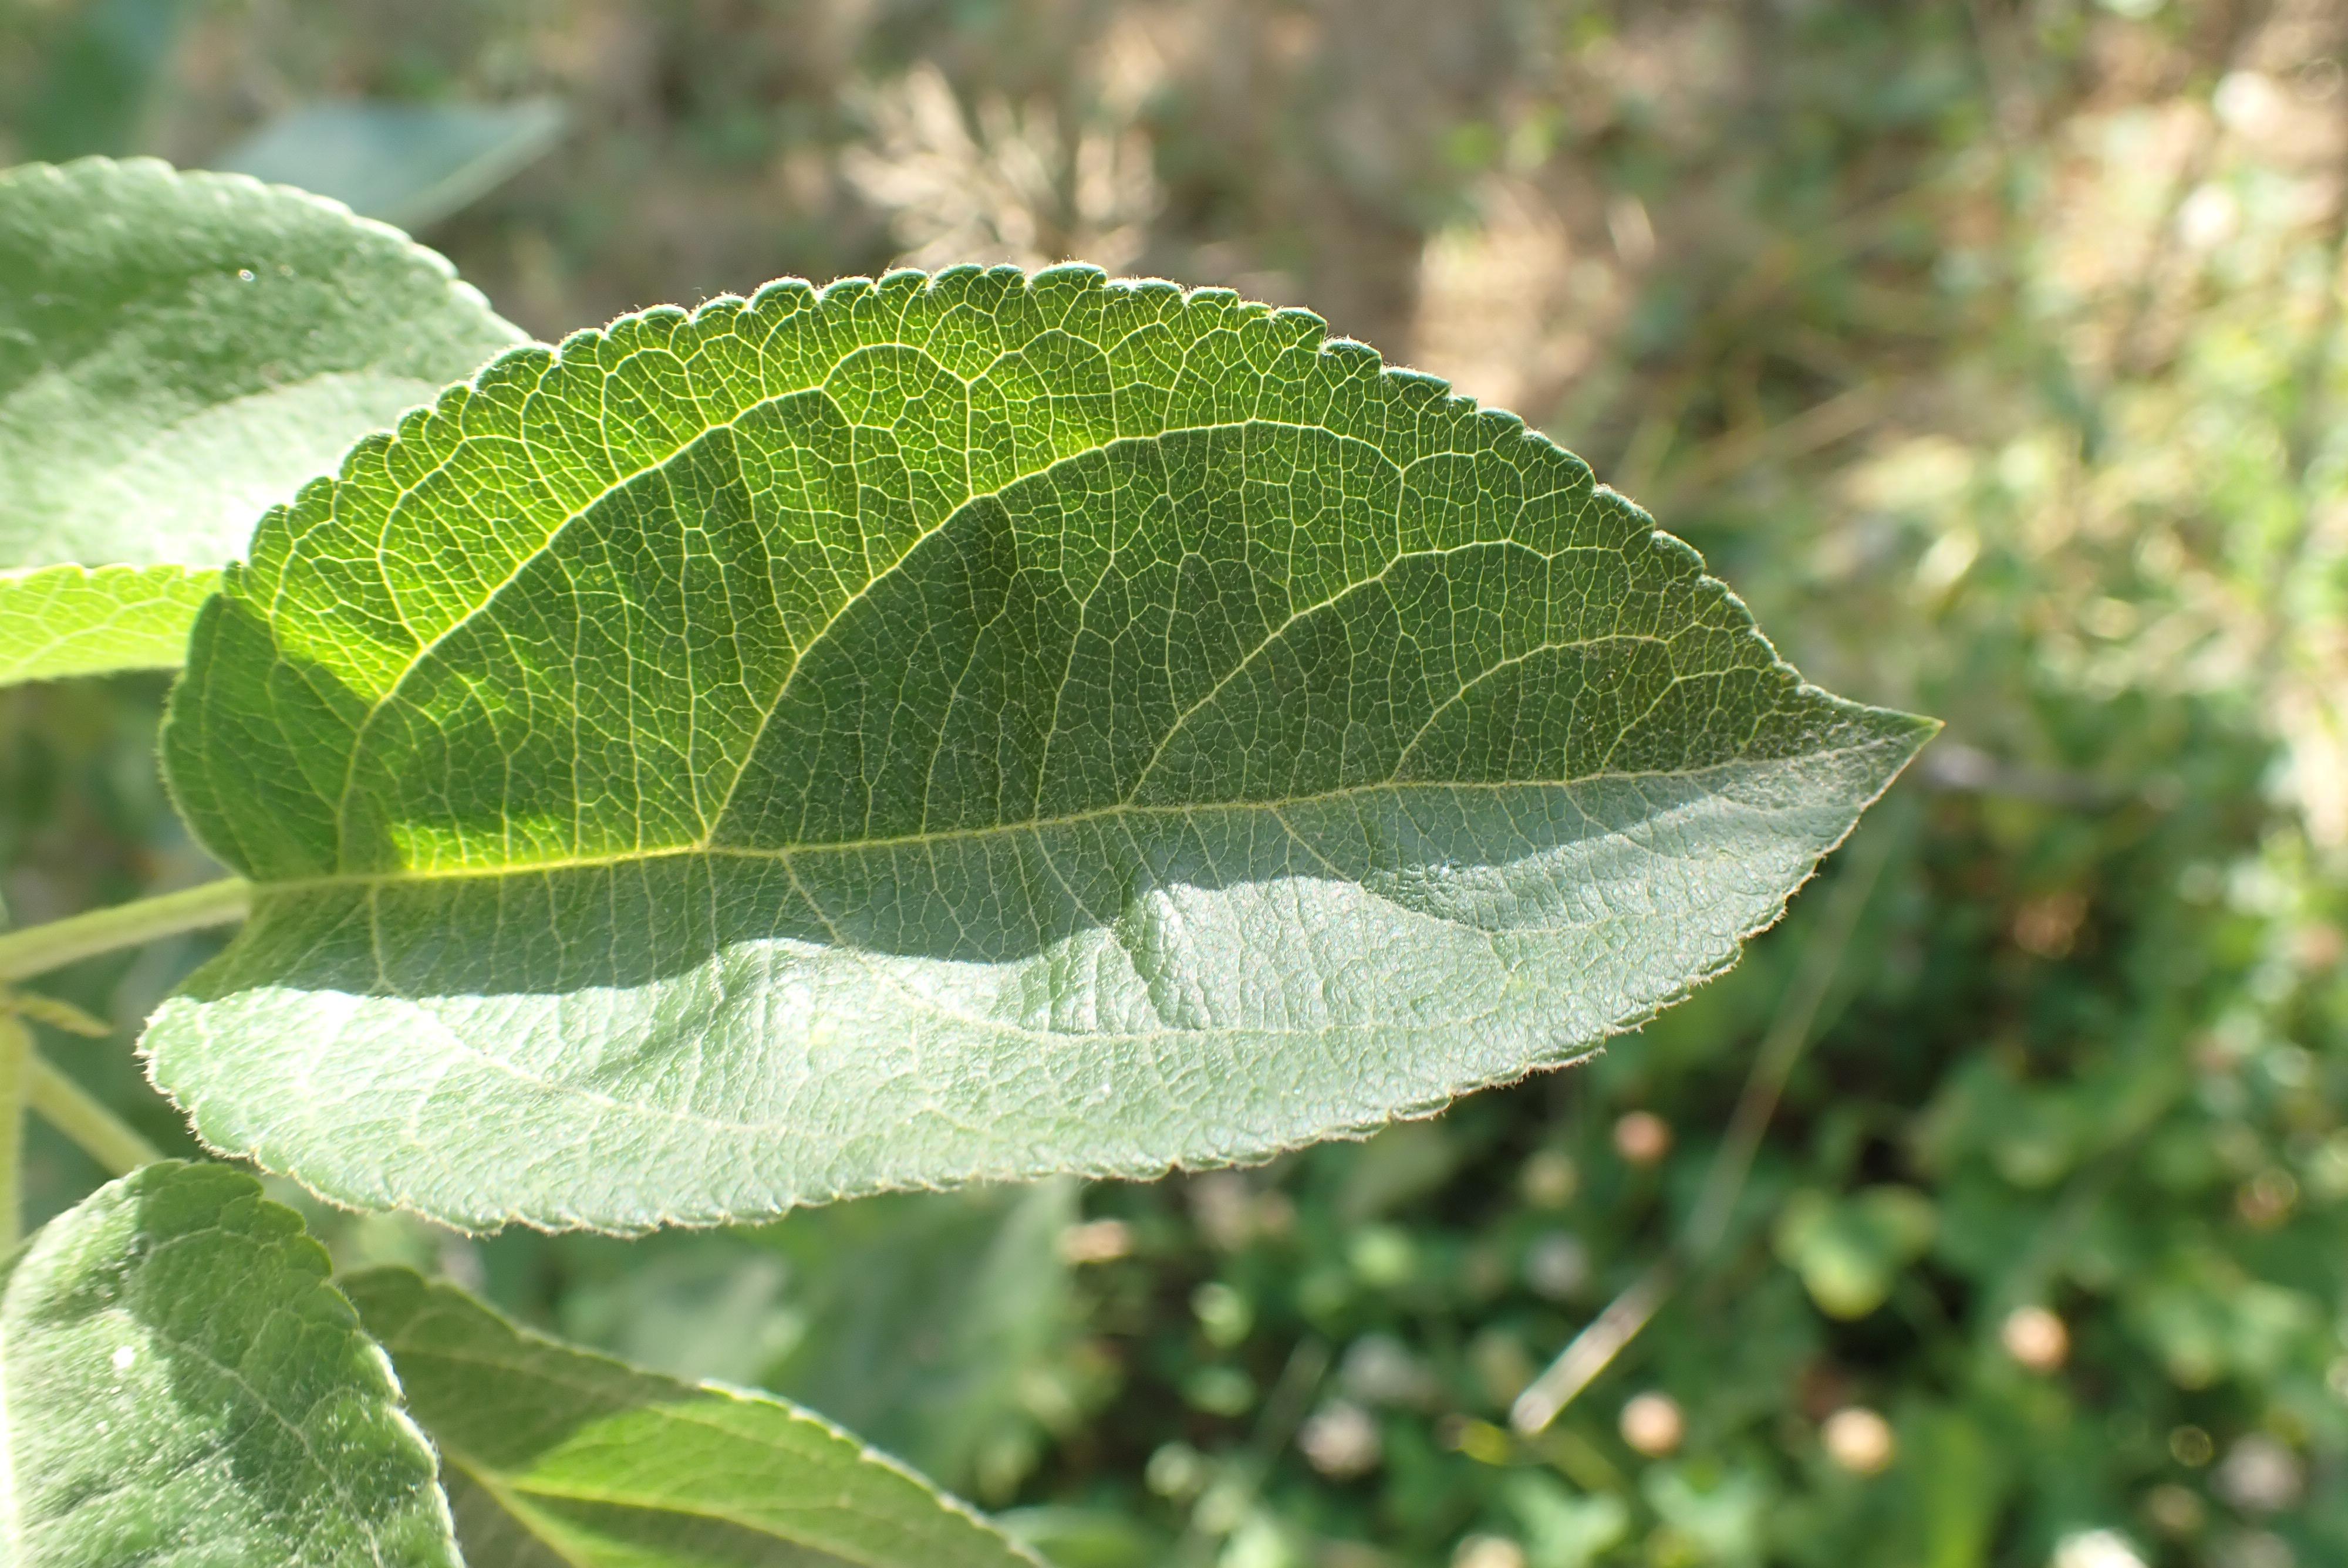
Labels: healthy